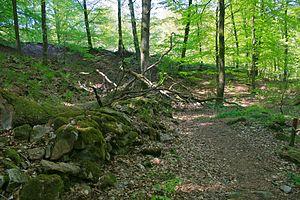
Le parc national de Söderåsen est un parc national situé en Scanie, au sud de la Suède. Situé sur un horst, le parc d'une superficie de 1 625 ha, forme un relief proéminent dans une région autrement relativement plate. Il est découpé par de profondes vallées, dont en particulier celle de Skäralid, principale attraction du parc.